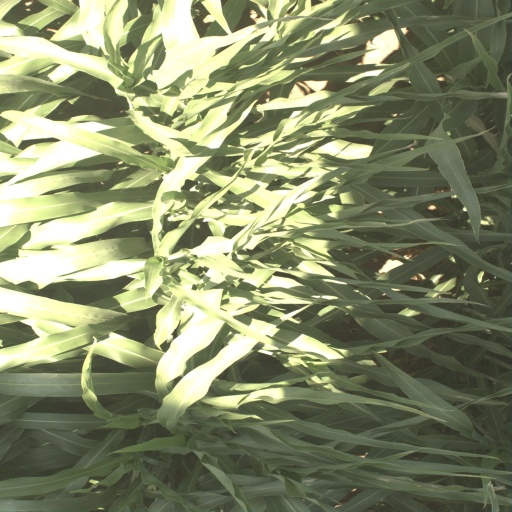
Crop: sorghum